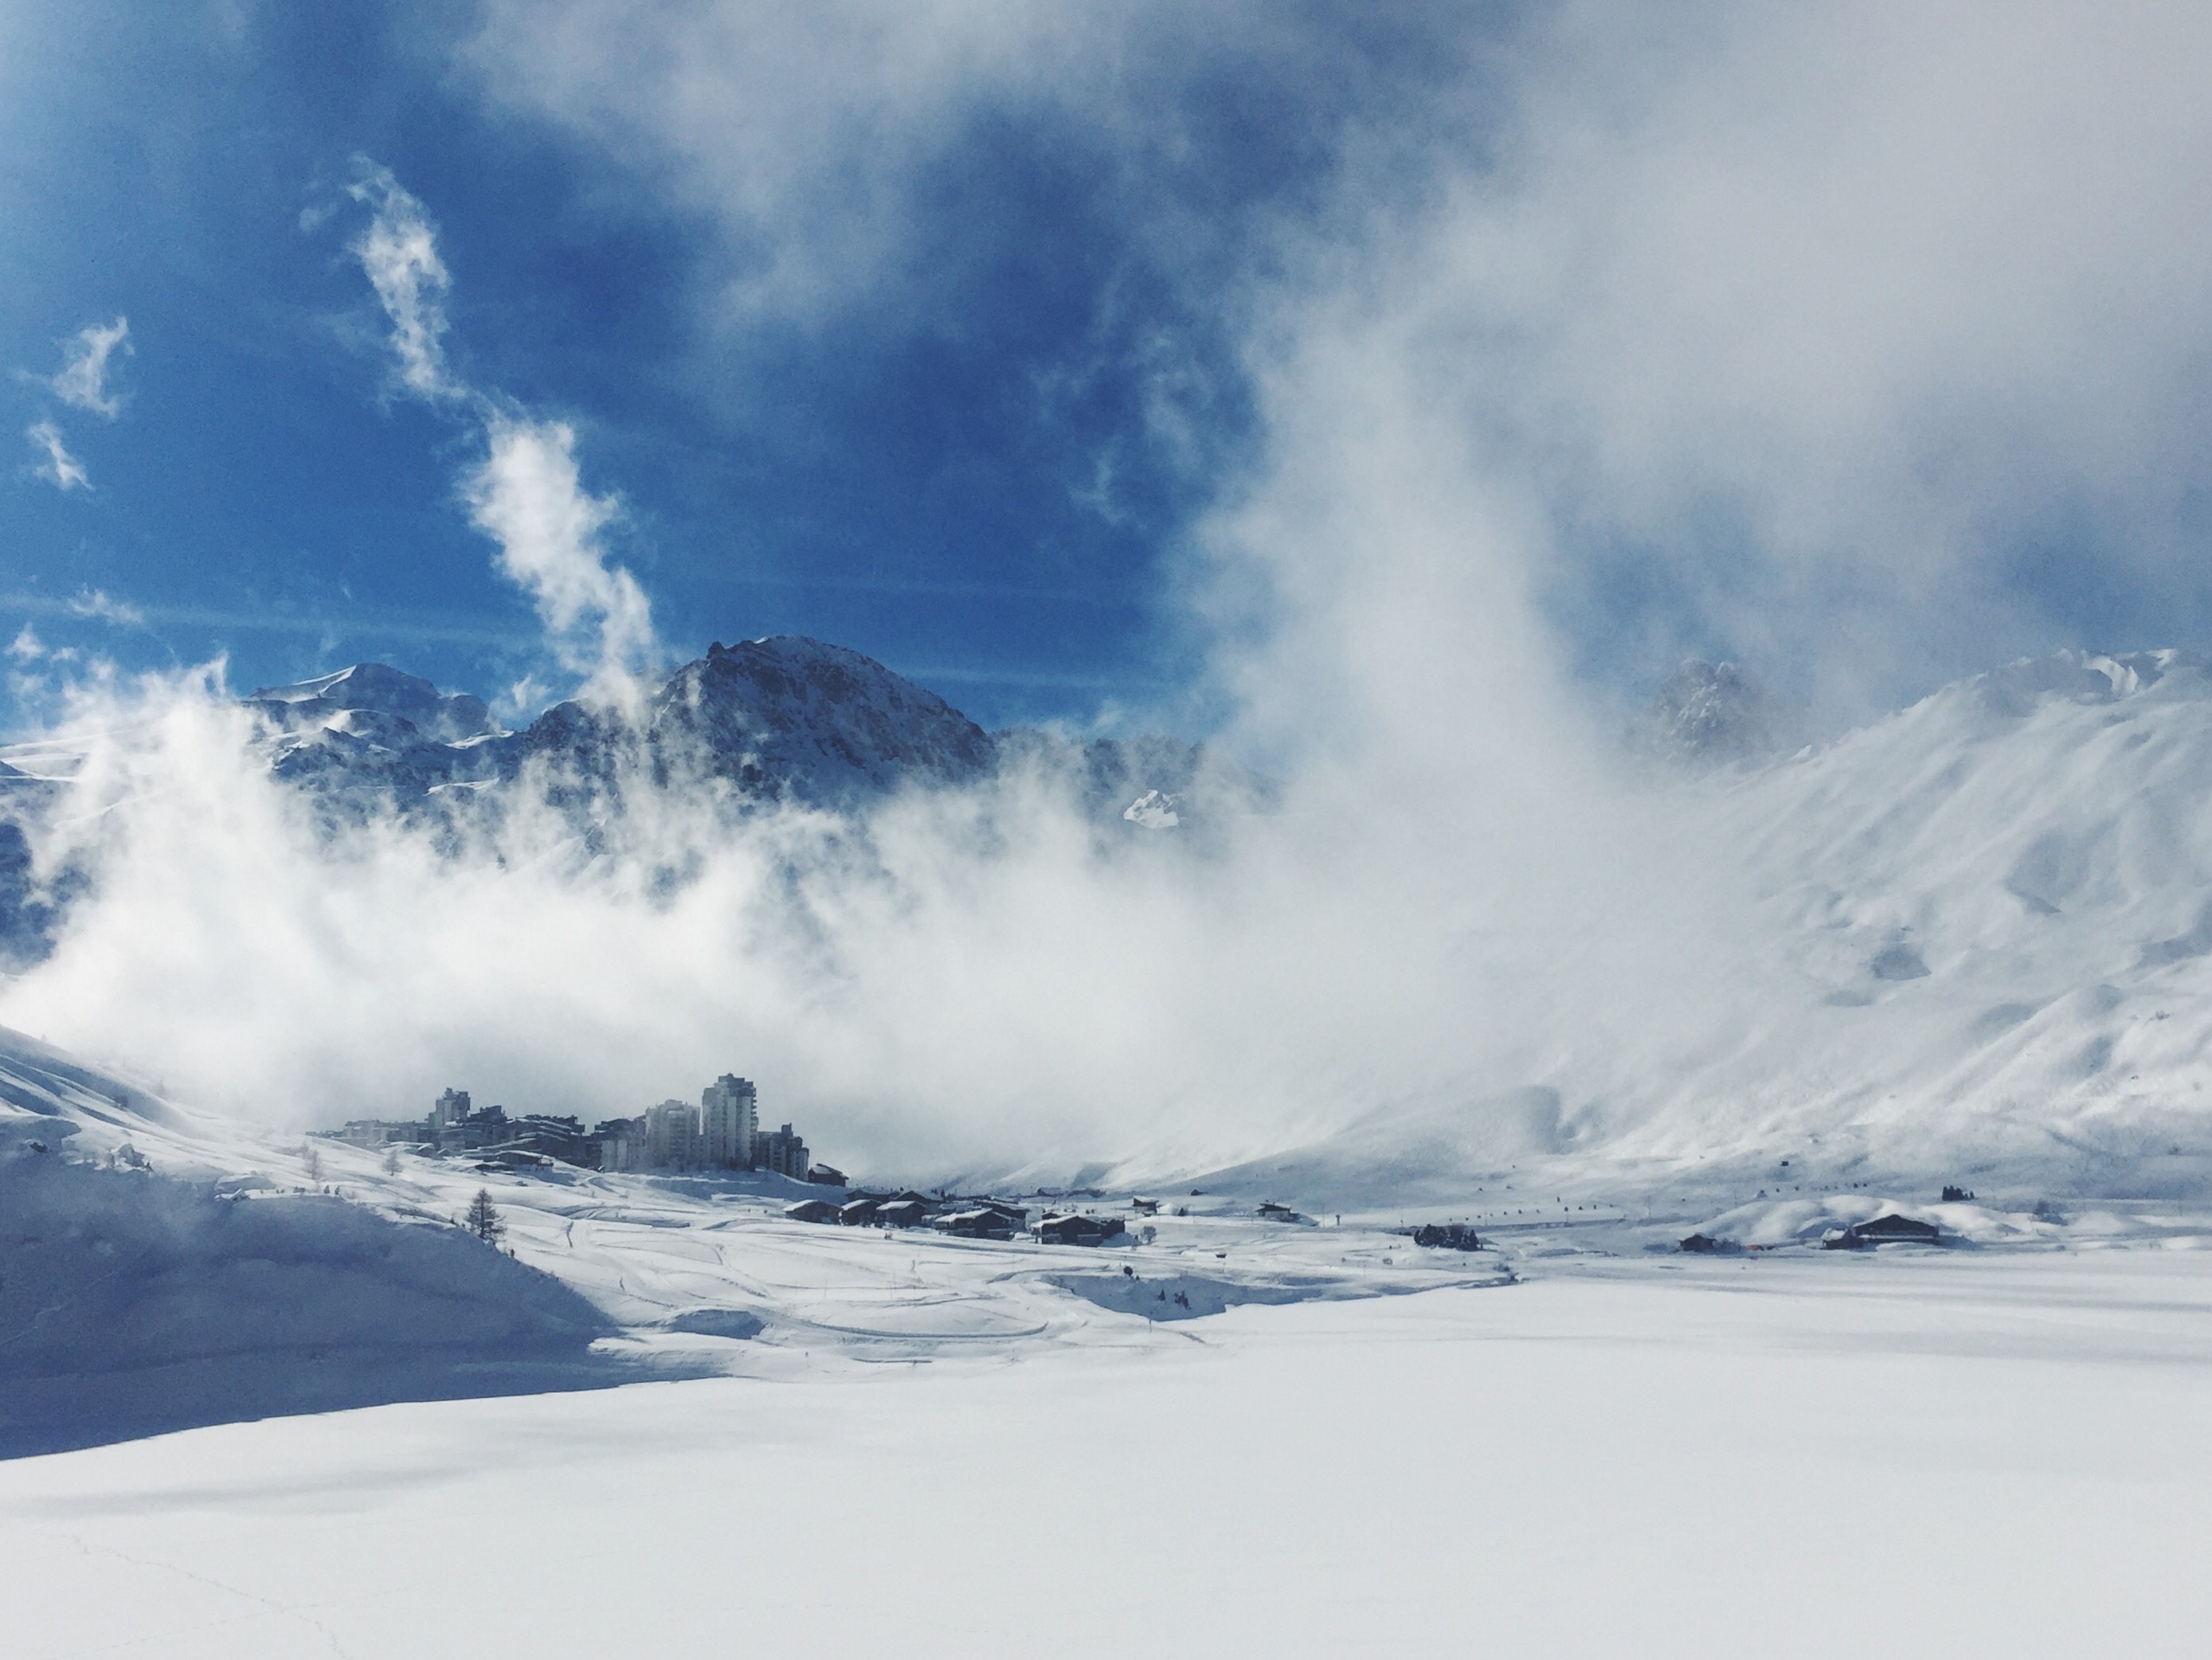
mountain, snow, winter, cloud, sky, wave, mountain range, weather, arctic, season, alps, plateau, arctic ocean, geographical feature, atmospheric phenomenon, mountainous landforms, geological phenomenon